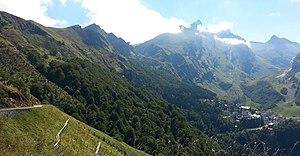
Gourette est une station de sports d'hiver des Pyrénées françaises, située, à 1 400 mètres d'altitude, dans le département des Pyrénées-Atlantiques en région Nouvelle-Aquitaine.